The Regiment (video game)

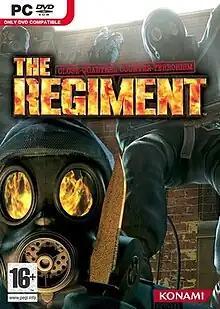
Official PC DVD game cover in Europe

The Regiment (sometimes known as The Regiment: Close-Quarters Counter-Terrorism) is a computer game developed by Kuju London and released by Konami on February 17, 2006. It is based on the Special Air Service, and includes some real-life missions such as the Iranian Embassy siege.